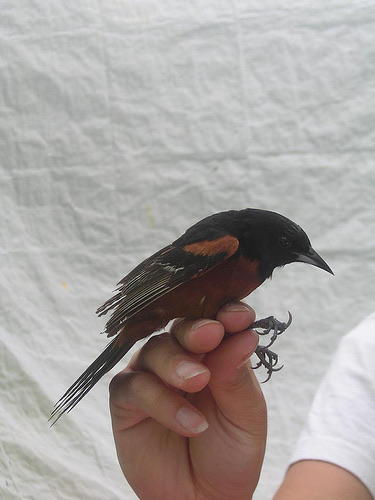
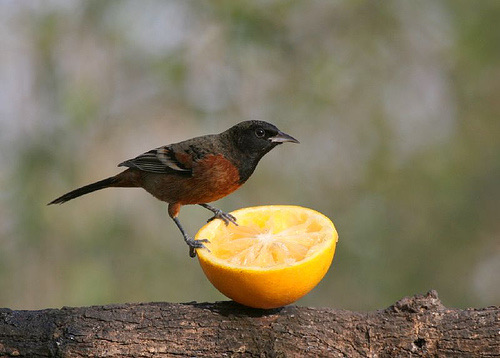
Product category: misc
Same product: yes